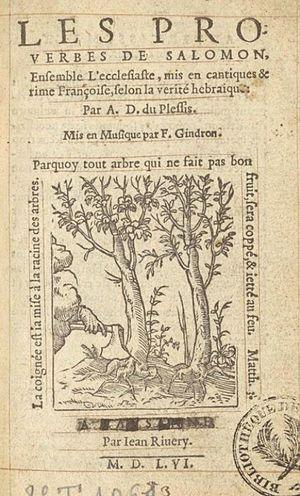
Page de titre des Proverbes de Salomon mis en musique par François Gindron (Lausanne, 1556).
François Gindron, né à Lausanne vers 1490 et mort dans la même ville en 1564, est un notable et un compositeur de musique.